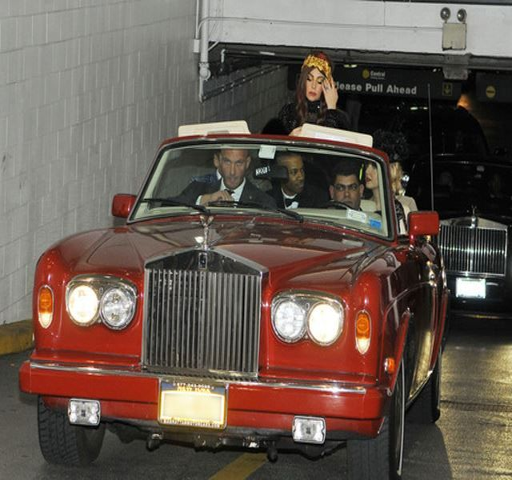
celebrity in her convertible , which she has donated for auction to charity .